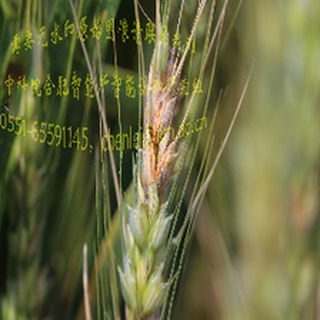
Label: wheat_fusarium_head_blight